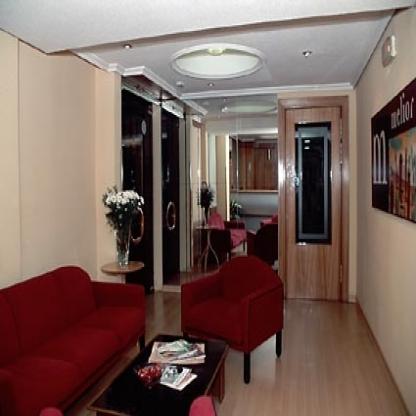
Scene: Indoor